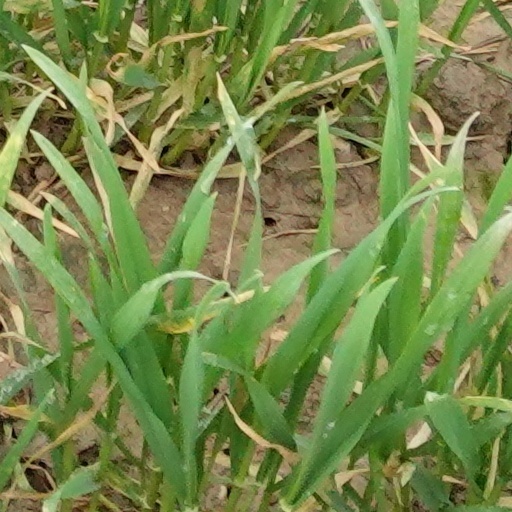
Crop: wheat